María Elena González

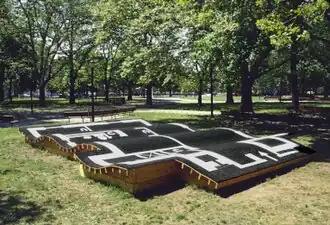
María Elena González, "Magic Carpet/Home", 1999, Coffey Park, Brooklyn, NY, Public Art Fund.

Critic Martha Schwendener described González's early work as understated and informed by architecture and her past, noting "like Eva Hesse and Roni Horn, [Gonzalez] interlards the vocabulary of Minimalism with personal detail … Loss clings to her work and her materials function like updated Proustian madeleines." Her sculptural installation "Resting Spots" (1999) consisted of low, wooden columnar shapes like curved drums covered with white tile "The New York Times" likened to a collaboration between Antonio Gaudi and Agnes Martin; suggesting seats, they served as memorial markers for her deceased parents.